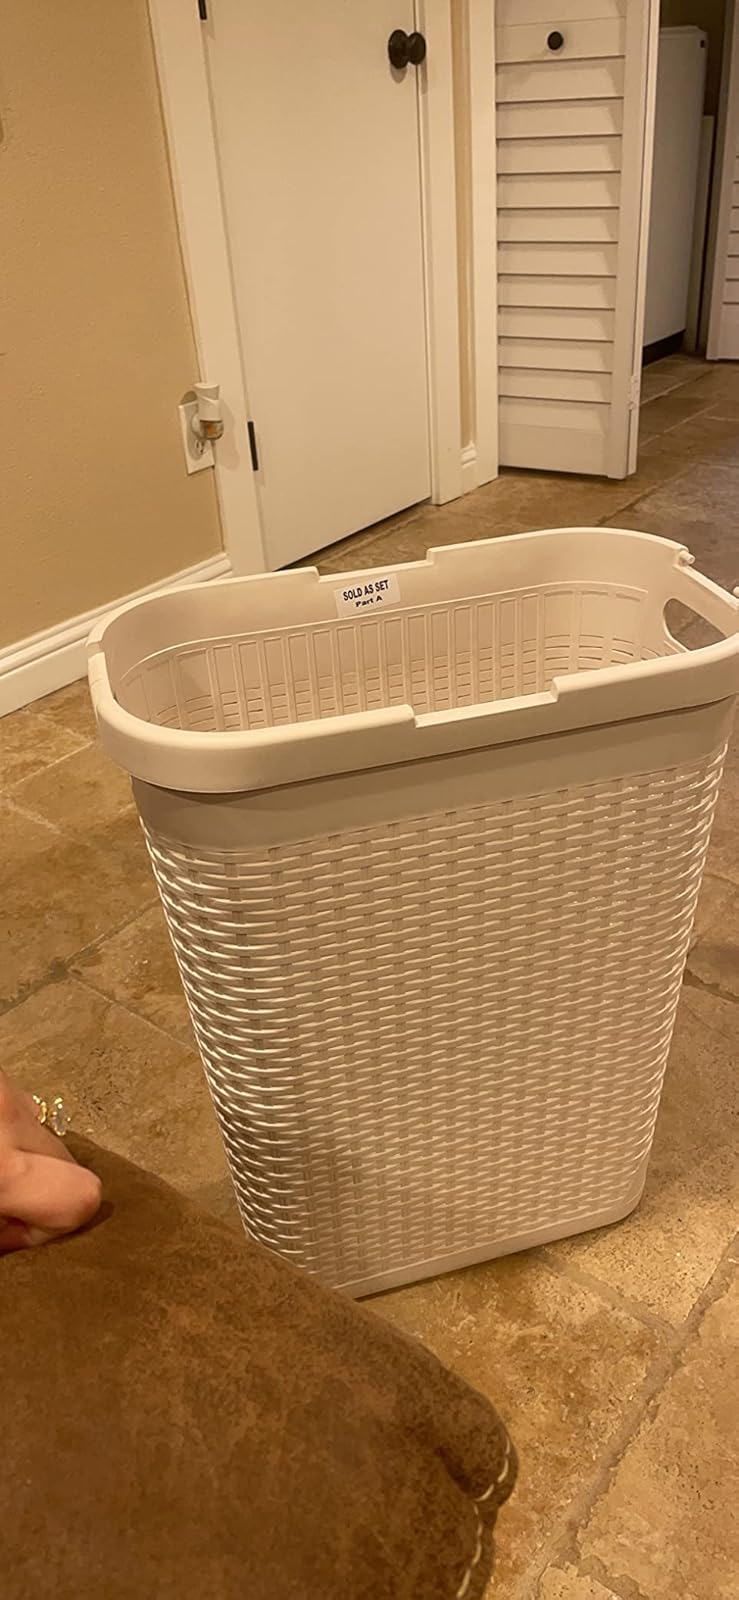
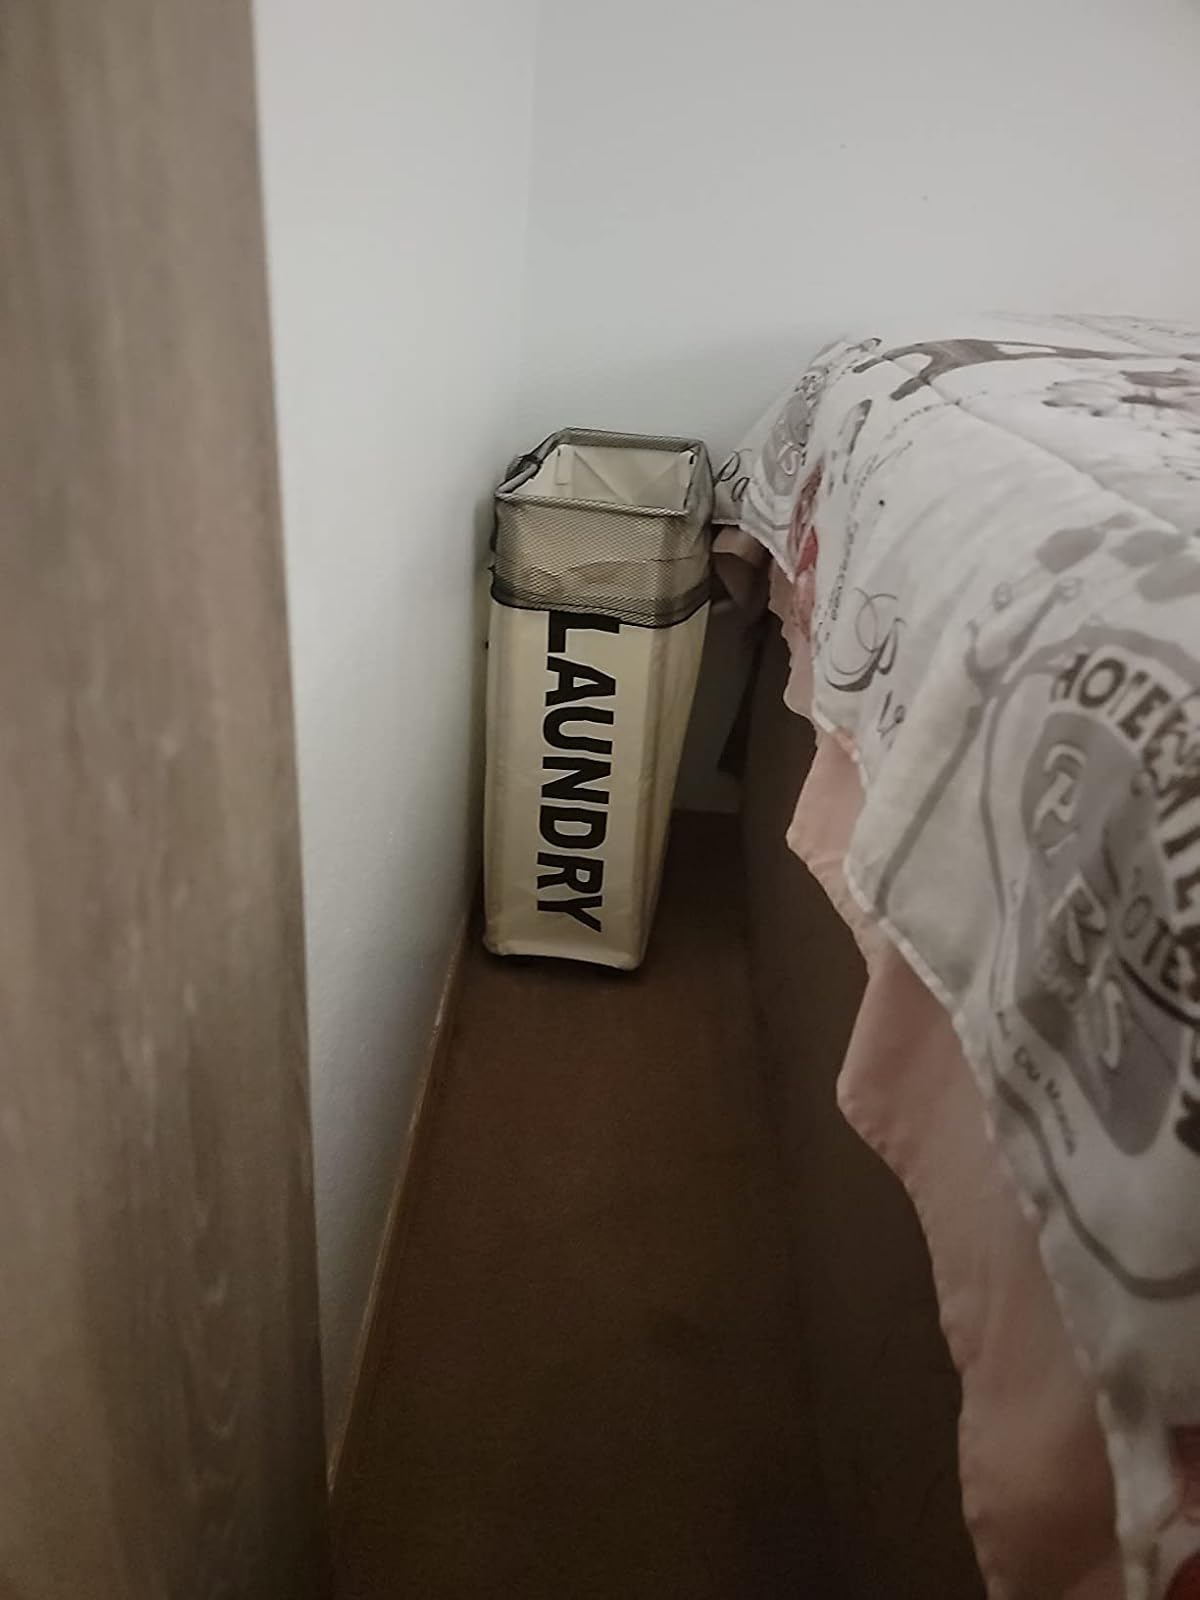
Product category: items_hamper
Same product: no